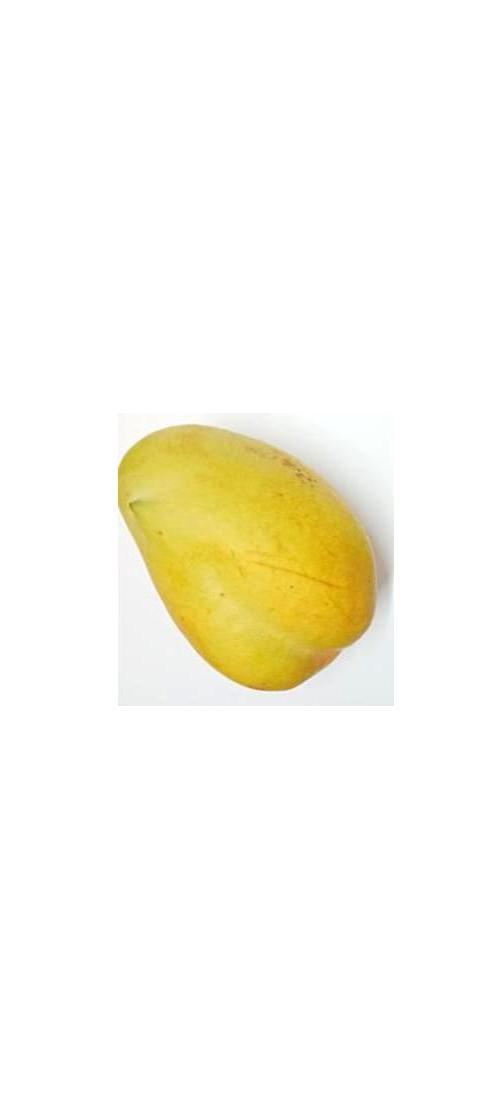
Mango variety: Bari-11